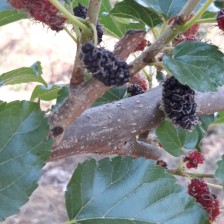
Variety: ChiangMai60